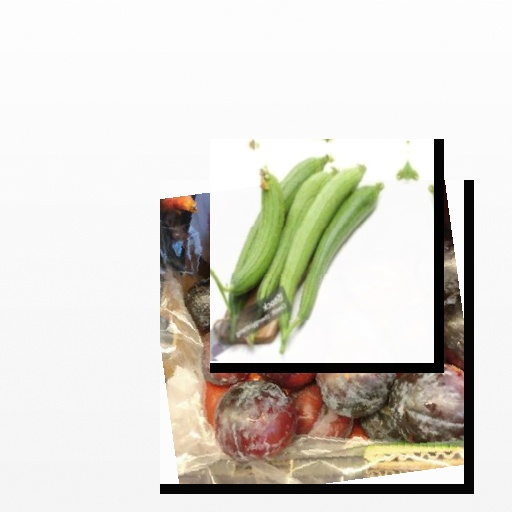
Food items: sponge_gourd, plum